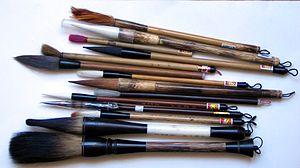
Pinceaux chinois, le plus en haut est en plume de poule, celui aux poils rose l'est suite à l'utilisation d'encre rouge déstinée aux tampons. 中文: 中国毛笔,第一上是鸡毛笔
La peinture chinoise, l'une des formes de l'art chinois, désigne toute forme de peinture originaire de Chine ou pratiquée en Chine ou par des artistes chinois hors de Chine.
Le pinceau est une variété de brosse à poils souples et à touffe plus ou moins effilée, destiné à enduire une surface d'une couche mince de matière, peinture, encre, vernis, fard. On ne distingue pas toujours le pinceau de la brosse à peindre.
Le pinceau de calligraphie, ou pinceau à lavis, est l'un des quatre trésors du lettré chinois. S'ils se ressemblent, le pinceau à lavis et le pinceau à calligraphie diffèrent, notamment par la nature des poils.